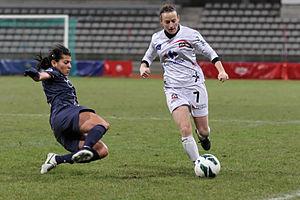
Un tacle est une manœuvre utilisée dans le football pour déposséder, à l'aide d'un coup de pied, un joueur adverse de son ballon, et dans le rugby pour plaquer au sol un joueur en possession du ballon.